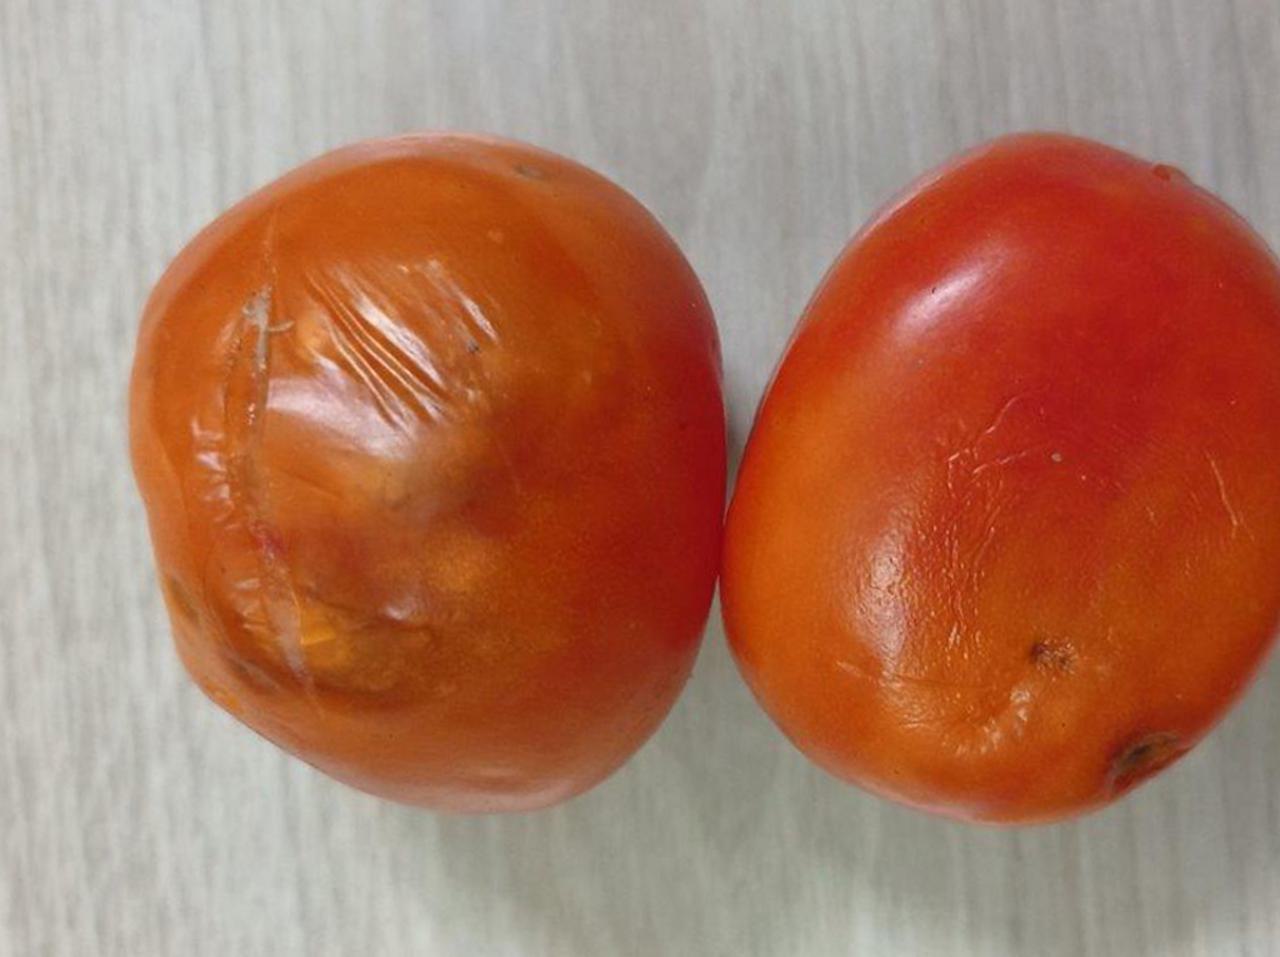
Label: Rotten